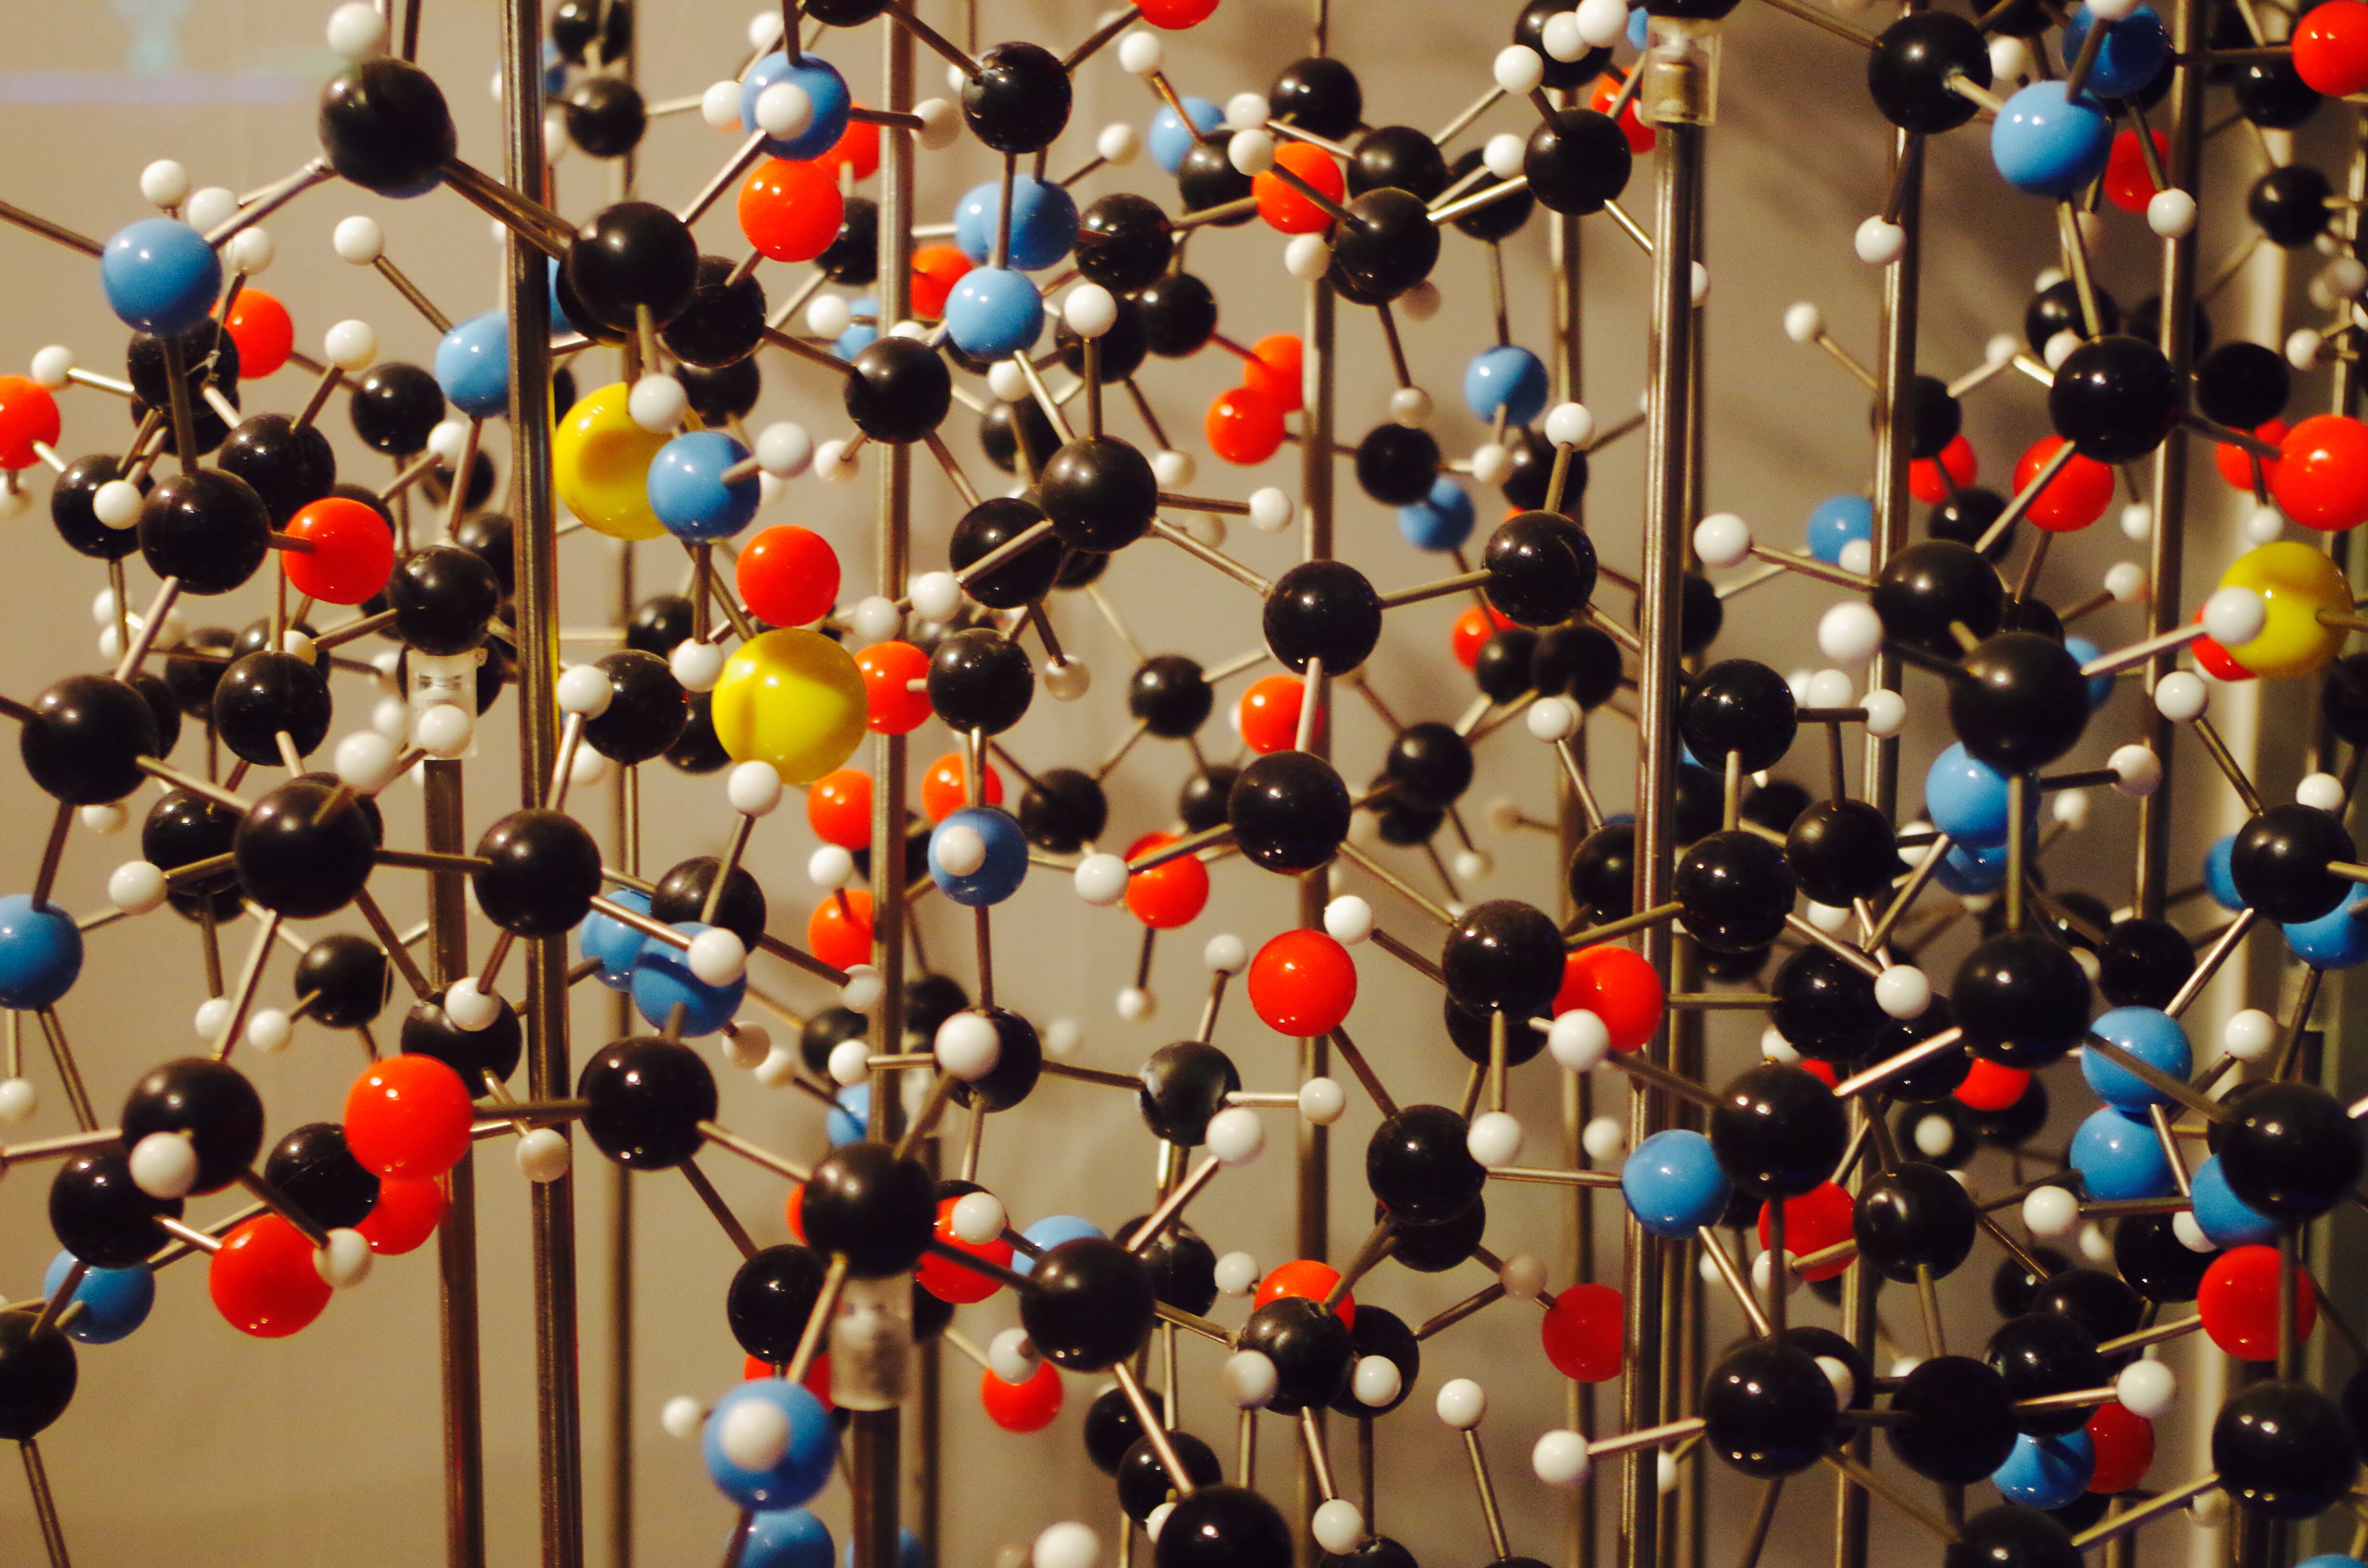
balloon, crowd, model, museum, color, toy, festival, science, net, molecular